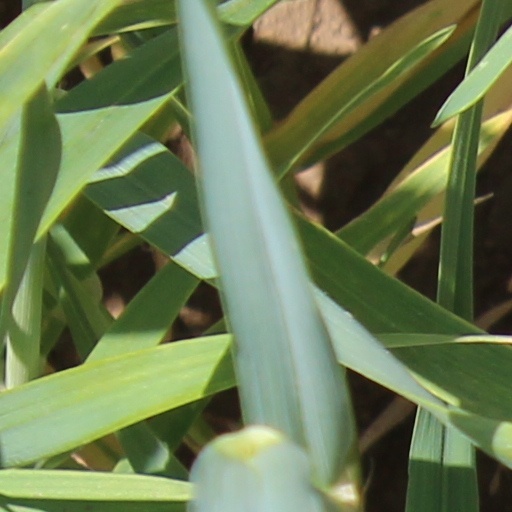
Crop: wheat